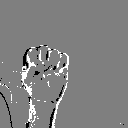
ASL letter: s